Sociological Images

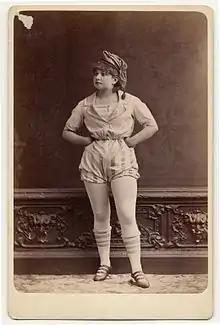
Body image is one of the topics at the center of Sociological Images' posts. In a post centering around a series of images of exotic dancers from the 1890s, for example, Wade discusses how thinness has been viewed as beautiful only at specific moments in history.

Hosted by The Society Pages, which is a hub for social science blogs and websites, Sociological Images is a blog that is updated daily and often between two and four times a day. The posts are written by Gwen Sharp, Lisa Wade and guest contributors. Each post usually features an image, such as a graph, advertisement, commercial, video clip, product, or screenshot, as well as commentary about the image; most of these images are taken from mainstream websites, other social science sites, or reader submissions. Around 50% of the blog posts focus on analyzing these visual elements of culture. The blog covers a wide variety of sociological topics, such as gender inequality, data mapping, homelessness, lesbian politics, and the environment. The most common topics are gender, sexuality, class, nationalism, race, ethnicity, marketing, and body image; in particular, the site focuses on how American popular culture perpetuates gender inequities. Many of the posts are based on items sent in by readers which Wade and Sharp then analyze; they receive an average of 15 to 20 items per day. According to Wade and Sharp, "involvement of the readership in this way has undoubtedly been key to the site's success; not only does it ensure a steady stream of content, but it creates a personal connection to the site and engages readers more actively in applying the sociological perspective as they look for relevant examples to submit". The site also collects popular posts under its "trending" tab, recommends posts under "editor's favorites", and references to posts in the media under "In the News". As of May 2012, the site had over 4,000 posts archived.